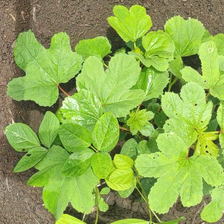
Weed species: Little_Mallow(Malva parviflora)